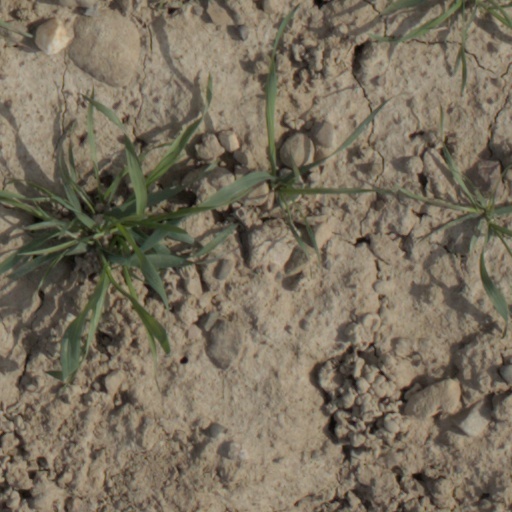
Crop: wheat